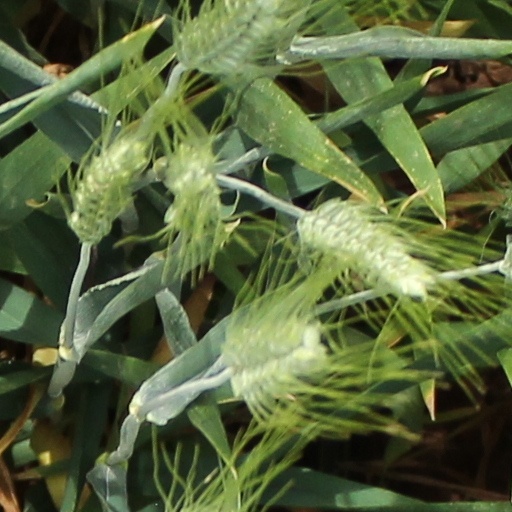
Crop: wheat